Marvel Presents

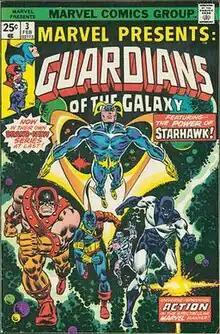
"Marvel Presents" #3 (Feb. 1976). Art by Al Milgrom and John Romita Sr.

Marvel Presents was an American comic book anthology series published by Marvel Comics. Twelve issues were published from October 1975 to August 1977.